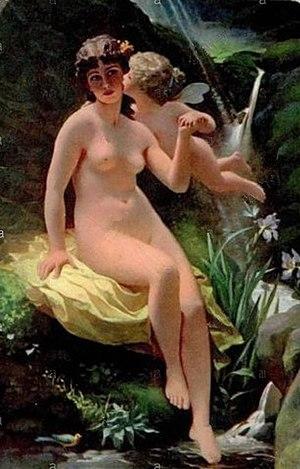
Les sylphes sont des esprits de l'air. Ils sont décrits comme des élémentaires de l'air par Paracelse. Le terme vient du latin sylphus qui signifie « génie ». Les sylphes proviennent des mythologies gauloise, celte et germanique.